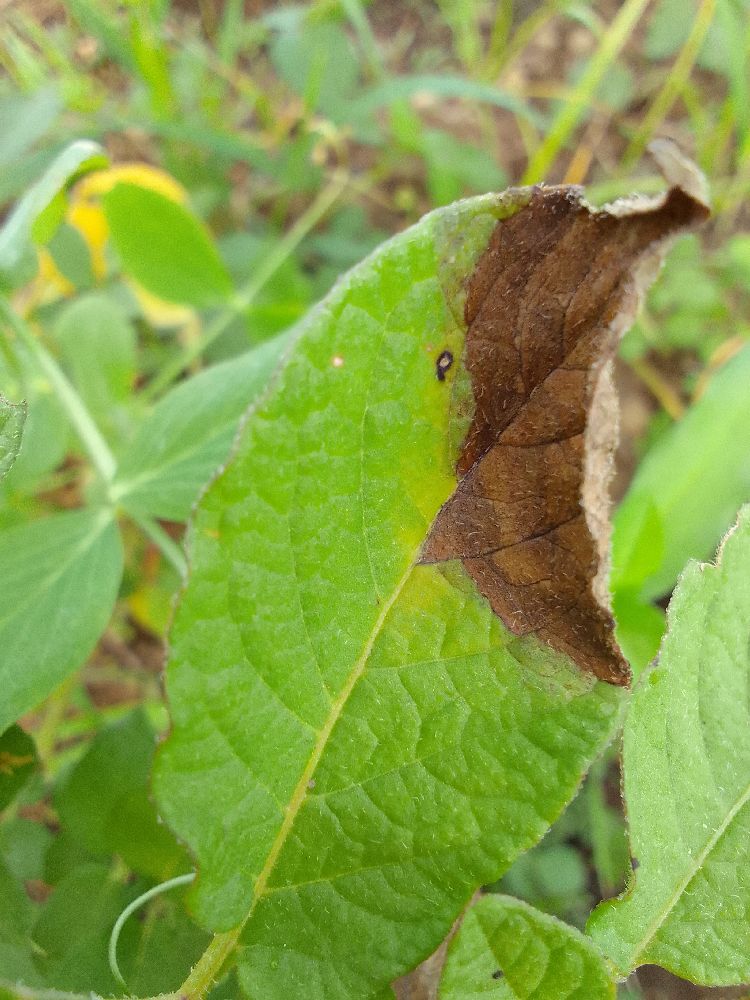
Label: Late blight